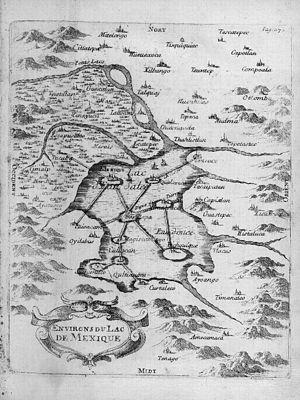
Environs du Lac de Mexique (Tenochtitlan) - Gravure en taille douce de Van Beecq